HMS Derwent (1903)

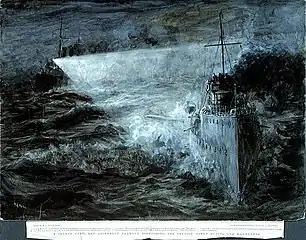
"Destroyer" Derwent "at torpedo practice" by W L Wyllie (1904)

After commissioning she was assigned to the East Coast Destroyer Flotilla of the 1st Fleet and based at Harwich.